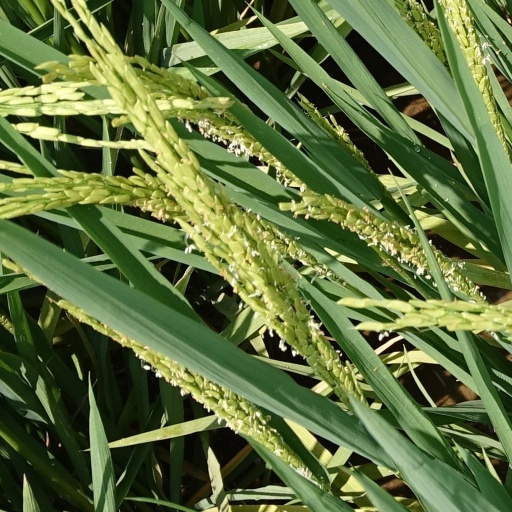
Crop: rice